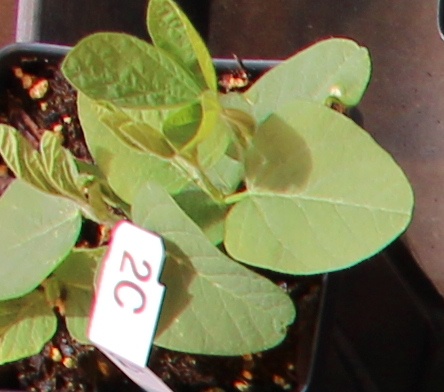
Label: Soybean